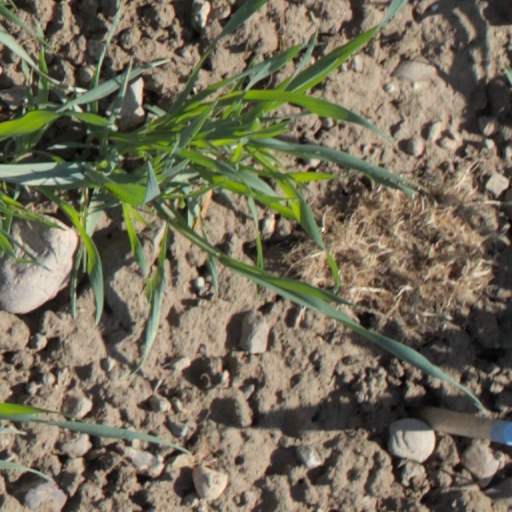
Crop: wheat